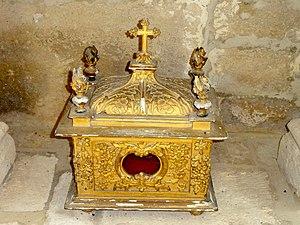
Reliquaire de saint Prix.
L'église Saint-Martin est une église catholique paroissiale située à Gilocourt, dans l'Oise, en France. Depuis l'extérieur, elle apparaît comme un édifice de style presque exclusivement gothique flamboyant. L'importance de la surface vitrée et les réseaux très soignés sont à souligner. En revanche, il n'y a qu'un petit clocher en charpente, et la façade occidentale donnant sur la rue est bien austère, malgré l'élégant portail de style gothique primitif. Il annonce une nef du même style, qui n'a jamais été voûtée et dont les fenêtres latérales sont murées, mais qui séduit toujours par ses grandes arcades d'un profil complexe, qui retombent sur des faisceaux de trois colonnettes à chapiteaux de chaque côté. Les bas-côtés sont plus larges que d'habitude, surtout celui du sud, et inondés de lumière. Les parties orientales sont purement flamboyantes, bien qu'englobant encore des structures plus anciennes. Le vaisseau central du chœur et ses bas-côtés sont voûtés à la même hauteur, qui est bien plus modeste que celle de la nef, et forment ensemble un espace liturgique largement unifié, sans aucun cloisonnement.